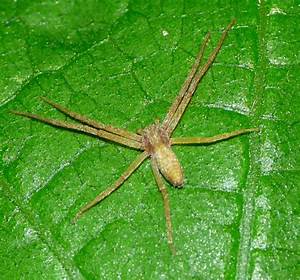
Label: spider